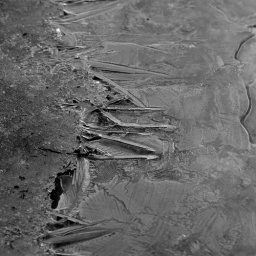
It forms on standing water early in the morning this time of year.